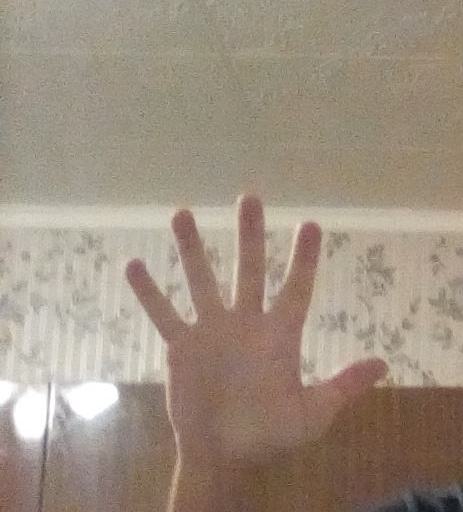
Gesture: palm